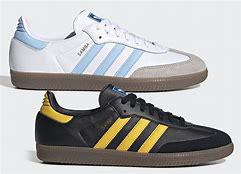
Brand: Adidas
Model: Samba OG